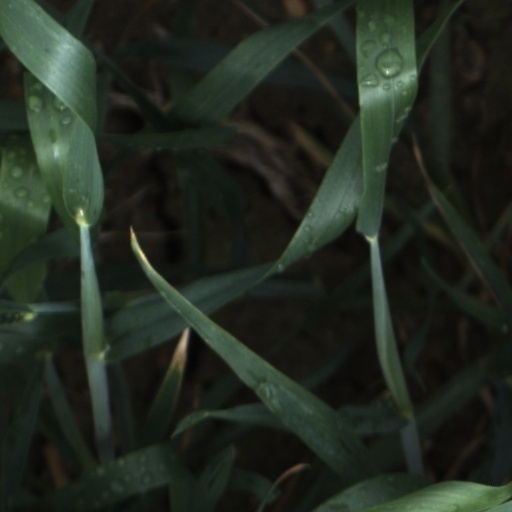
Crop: wheat